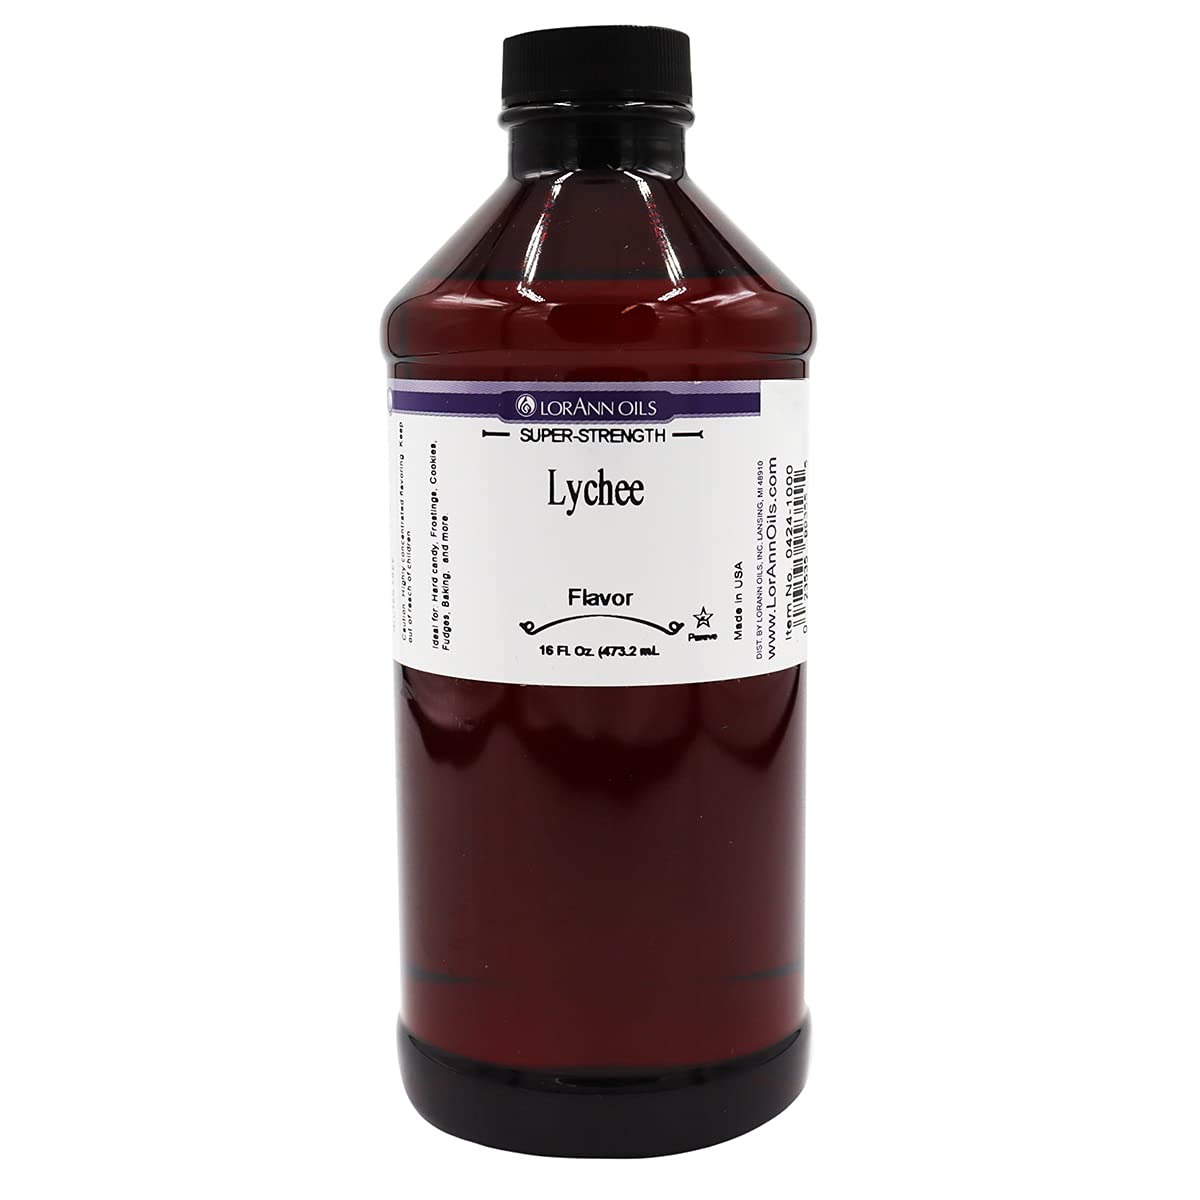
Item Name: LorAnn Lychee SS Flavor, 16 ounce bottle
Bullet Point 1: Take in sweet, fruity aromatic flavors with our NEW Lychee Super-Strength Flavor. Lychee is a slightly acidic stone fruit native to Southern China. The balance of sweet and tart along with floral undertones (often described as a hint of rose) makes Lychee especially appealing in hard candy, gummies and fruity or tropical desserts or beverages.
Bullet Point 2: If you experience some thickening, add liquified coconut oil, or cocoa butter to thin/smooth (typical use is ¼ to ½ teaspoon per pound)
Bullet Point 3: A little goes a long way! LorAnn’s super strength flavors are three to four times the strength of typical baking extracts.
Bullet Point 4: When substituting super strength flavors for extracts, use ¼ to ½ teaspoon for 1 teaspoon of extract.
Bullet Point 5: Kosher - Gluten Free - Made in USA
Product Description: Stronger than your typical extract
Value: 16.0
Unit: Fl Oz

Price: 12.07